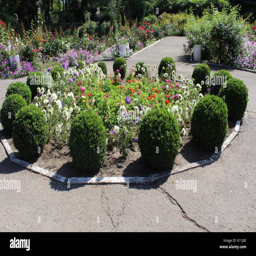
flower garden in the park